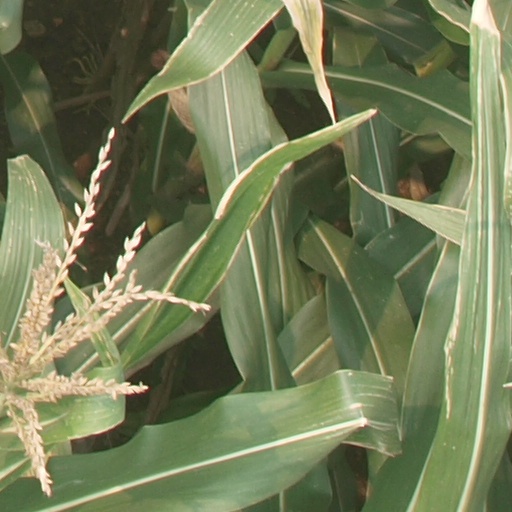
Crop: maize; corn